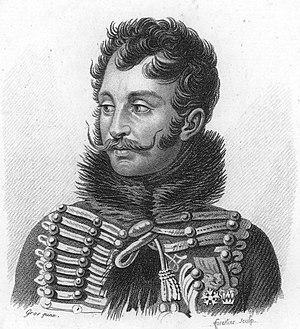
Le 1ᵉʳ régiment de chevau-légers lanciers polonais est une unité de cavalerie légère de la Garde impériale, créée par Napoléon Iᵉʳ et en service dans la Grande Armée de 1807 à 1815. Avec un effectif théorique de 1 000 cavaliers et 32 hommes d'état-major, c'est le quatrième régiment de cavalerie intégré à la Garde.